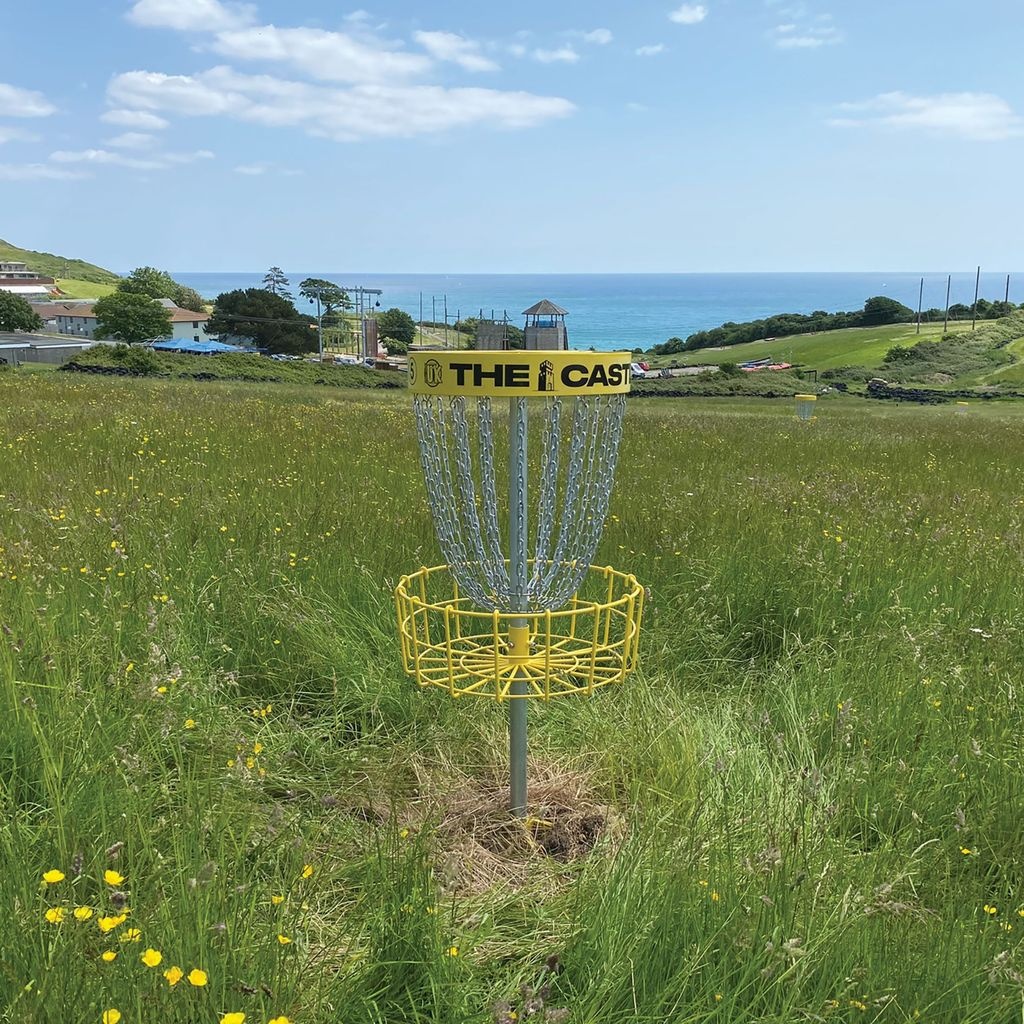
DISC GOLF, THE CASTLE BASKET
Disc golf is an exciting, fast-growing sport that combines the precision of golf with the fun of frisbee. Players take turns throwing discs toward a target, aiming to land in the fewest throws possible. Perfect for schools, clubs, and outdoor spaces, disc golf helps improve hand-eye coordination, strategic thinking, and teamwork while keeping players active and engaged. PDGA approved – Official competition-level disc golf basket High-quality construction – Tough powder-coated shell for long-lasting durability Superior catching power – 10 inner and 20 outer chains ensure reliable disc stopping Flexible installation – Comes with a portable base and ground sleeve for secure fixing
Brand: BISHOP
Category: Sporting Goods > Outdoor Recreation > Outdoor Games > Disc Golf > Disc Golf Baskets